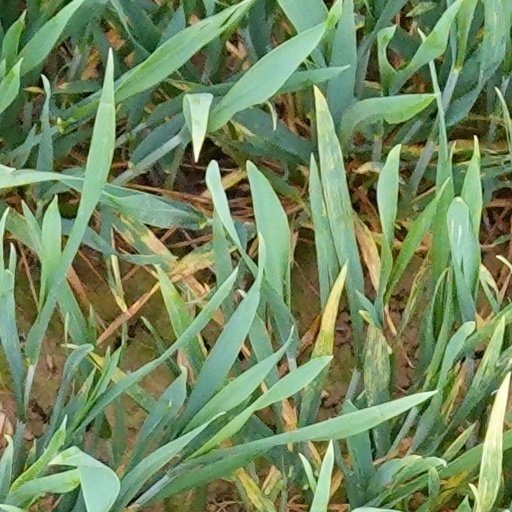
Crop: wheat